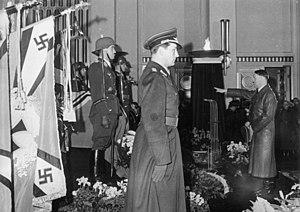
Ernst Udet, né le 26 avril 1896 à Francfort et mort le 17 novembre 1941 à Berlin, est un pilote de chasse et un général allemand qui a joué son propre rôle dans plusieurs films.